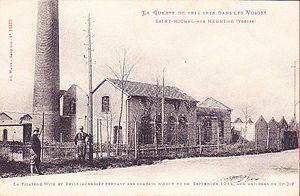
Saint Michel sur Meurthe_Vosges_France
Saint-Michel-sur-Meurthe est une commune française située dans le département des Vosges en région Grand Est.